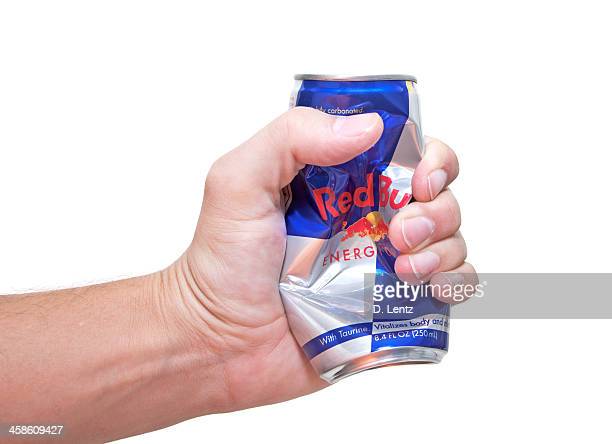
Label: metal